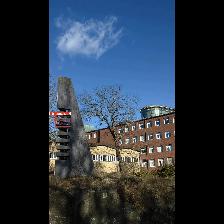
Label: NonHuman